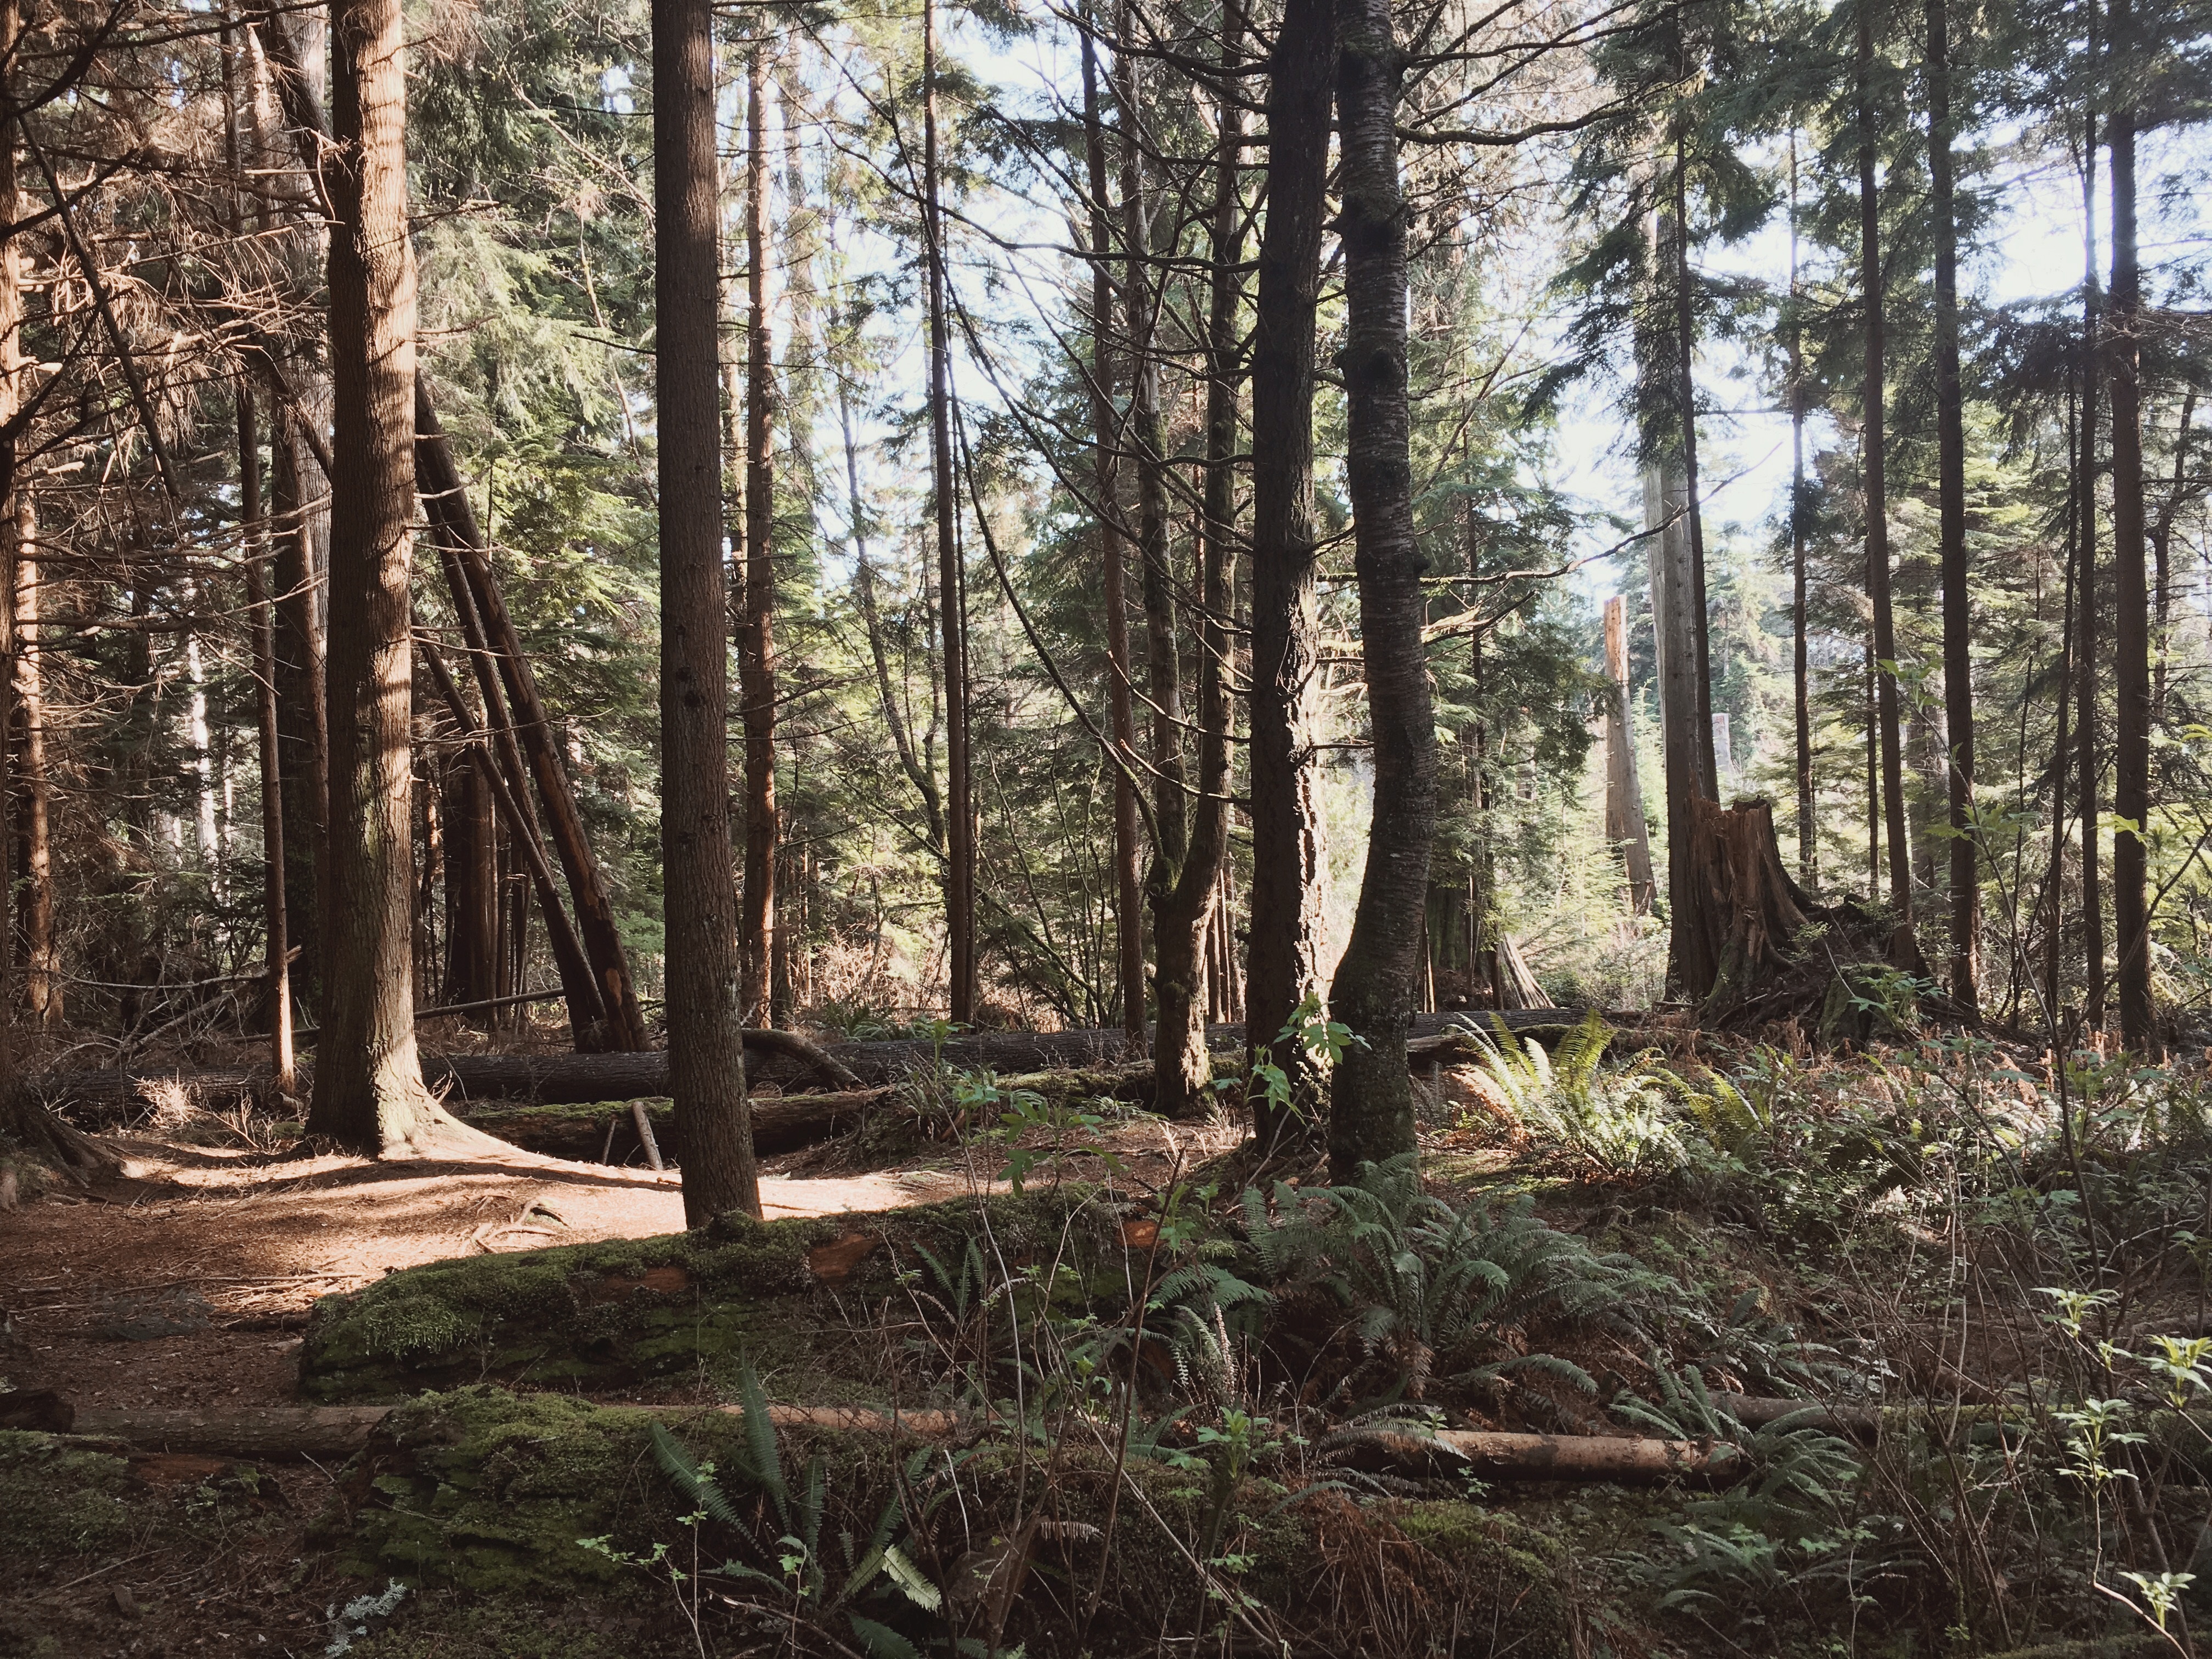
tree, forest, wilderness, plant, trail, spruce, deciduous, grove, woodland, habitat, ecosystem, biome, old growth forest, natural environment, geographical feature, woody plant, temperate broadleaf and mixed forest, temperate coniferous forest